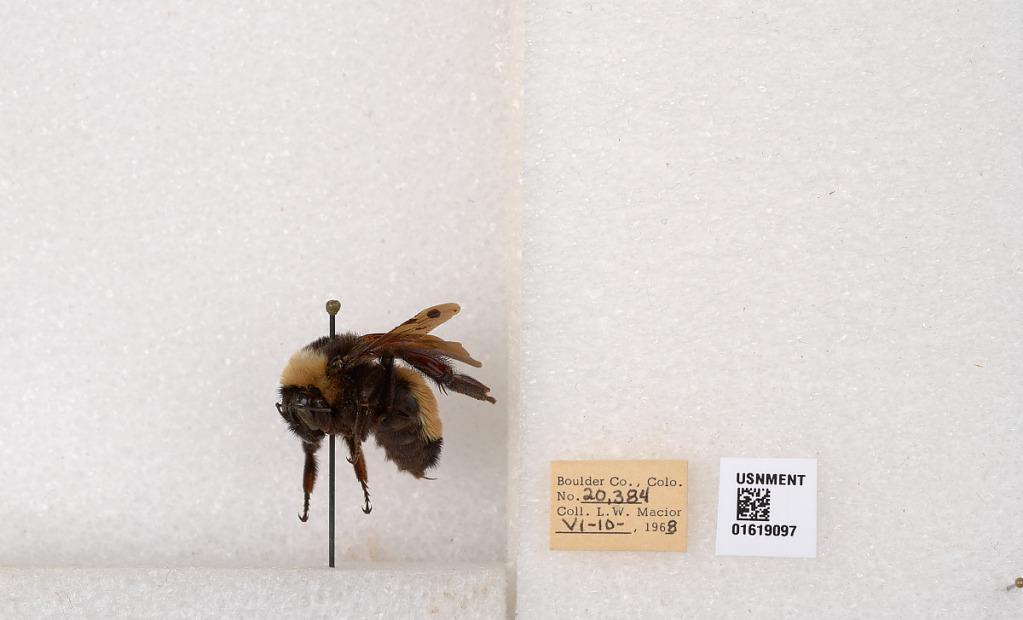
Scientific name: Bombus (Bombus) nevadensis auricormus
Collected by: L. Macior
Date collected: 1968-6-10
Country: United States
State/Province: Colorado
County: Boulder
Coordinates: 40.0925, -105.358